Charles III William

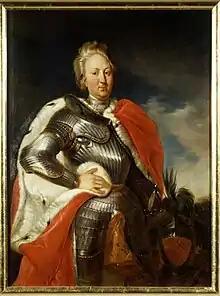
Margrave Charles III William of Baden-Durlach from a painting by Johann Rudolf Huber

Probably inspired by the example of his relative, Margrave Louis William of Baden-Baden (Türkenlouis), Charles William developed a keen interest in the military. He began his military career in the summer of 1694 in the Imperial Army. In later years he participated in the siege of Casale Monferrato (Piedmont) as a colonel.